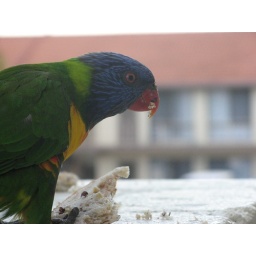
Every morning we would feed the birds on the balcony of our holiday apartment in Merimbula.